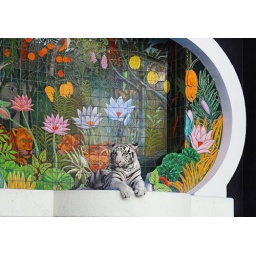
The Mirage Casino in Las Vegas is home to this rare white tiger.